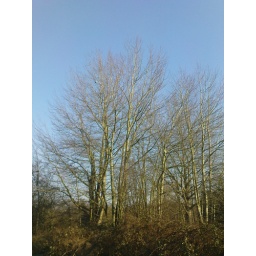
blue skies and trees poss in the bedminster area